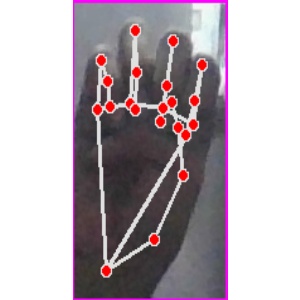
अक्षर: म